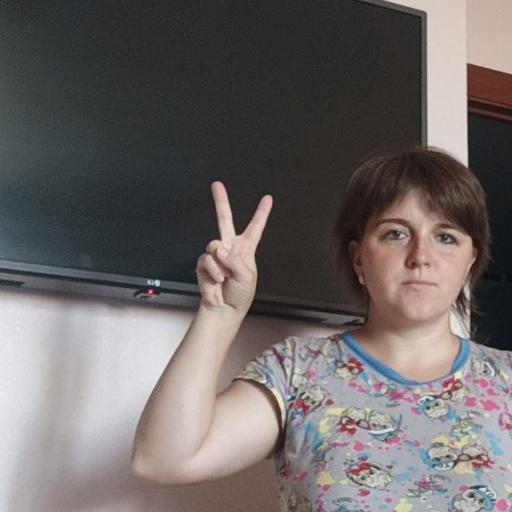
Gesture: peace